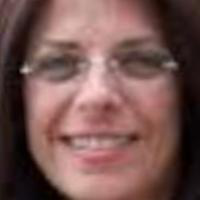
Age group: age 31-40